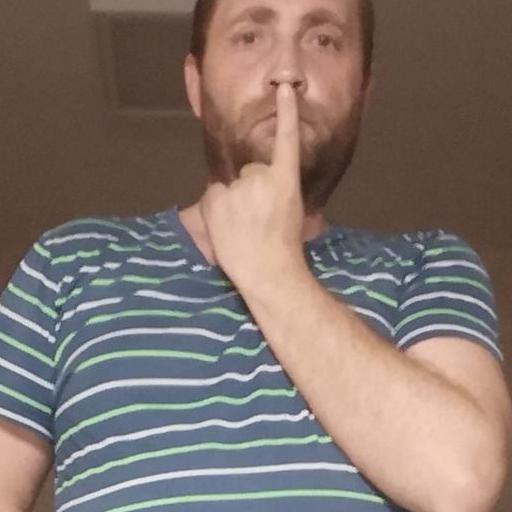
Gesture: mute